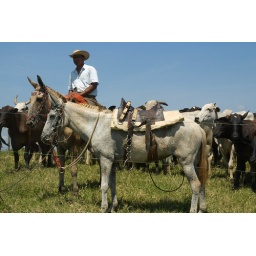
Stakeholders field visit to 'semi-intensification' model cattle ranches in Acre State.